History of Yemen

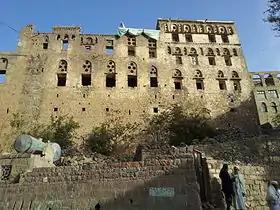
Queen Arwa al- Sulaihi Palace

Prophet Muhammad sent his cousin Ali to Sana'a and its surroundings around 630. At the time, Yemen was the most advanced region in Arabia. The Banu Hamdan confederation were among the first to accept Islam. Mohammed sent Muadh ibn Jabal as well to Al-Janad in present-day Taiz, and dispatched letters to various tribal leaders. The reason behind this was the division among the tribes and the absence of a strong central authority in Yemen during the days of the prophet. Major tribes, including Himyar, sent delegations to Medina during the "Year of delegations" around 630–631. Several Yemenis had already accepted Islam, including Ammar ibn Yasir, Al-Ala'a Al-Hadrami, Miqdad ibn Aswad, Abu Musa Ashaari and Sharhabeel ibn Hasana. A man named 'Abhala ibn Ka'ab Al-Ansi expelled the remaining Persians and claimed to be a prophet of Rahman. He was assassinated by a Yemeni of Persian origin called Fayruz al-Daylami. Christians, who were mainly staying in Najran along with Jews, agreed to pay Jizya, although some Jews converted to Islam, such as Wahb ibn Munabbih and Ka'ab al-Ahbar.